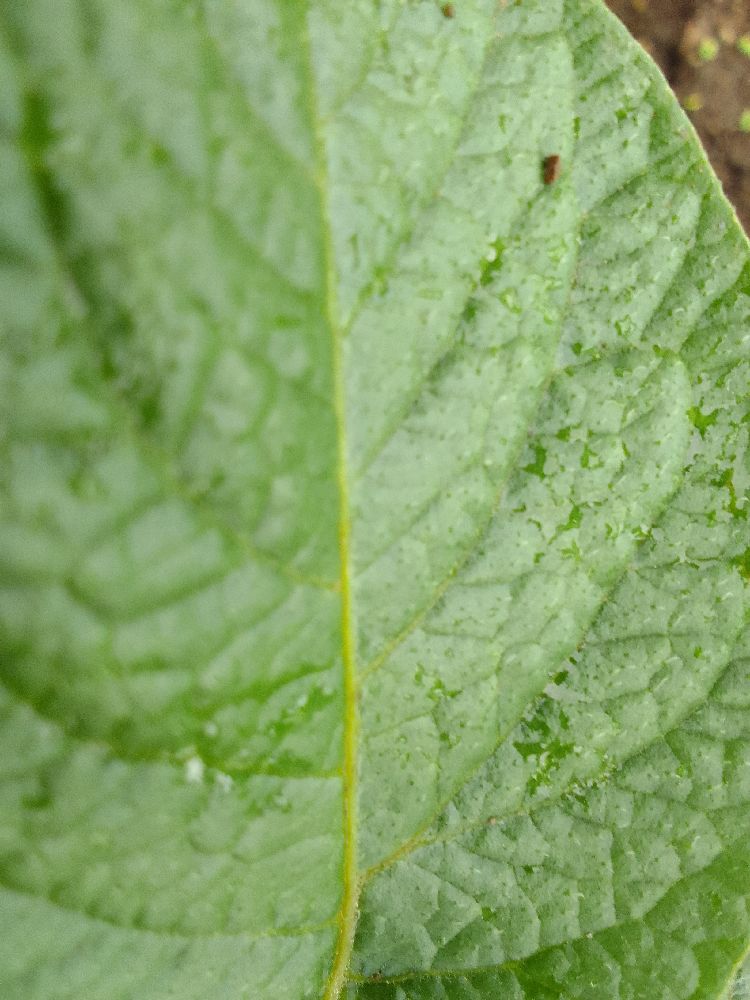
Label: Healthy